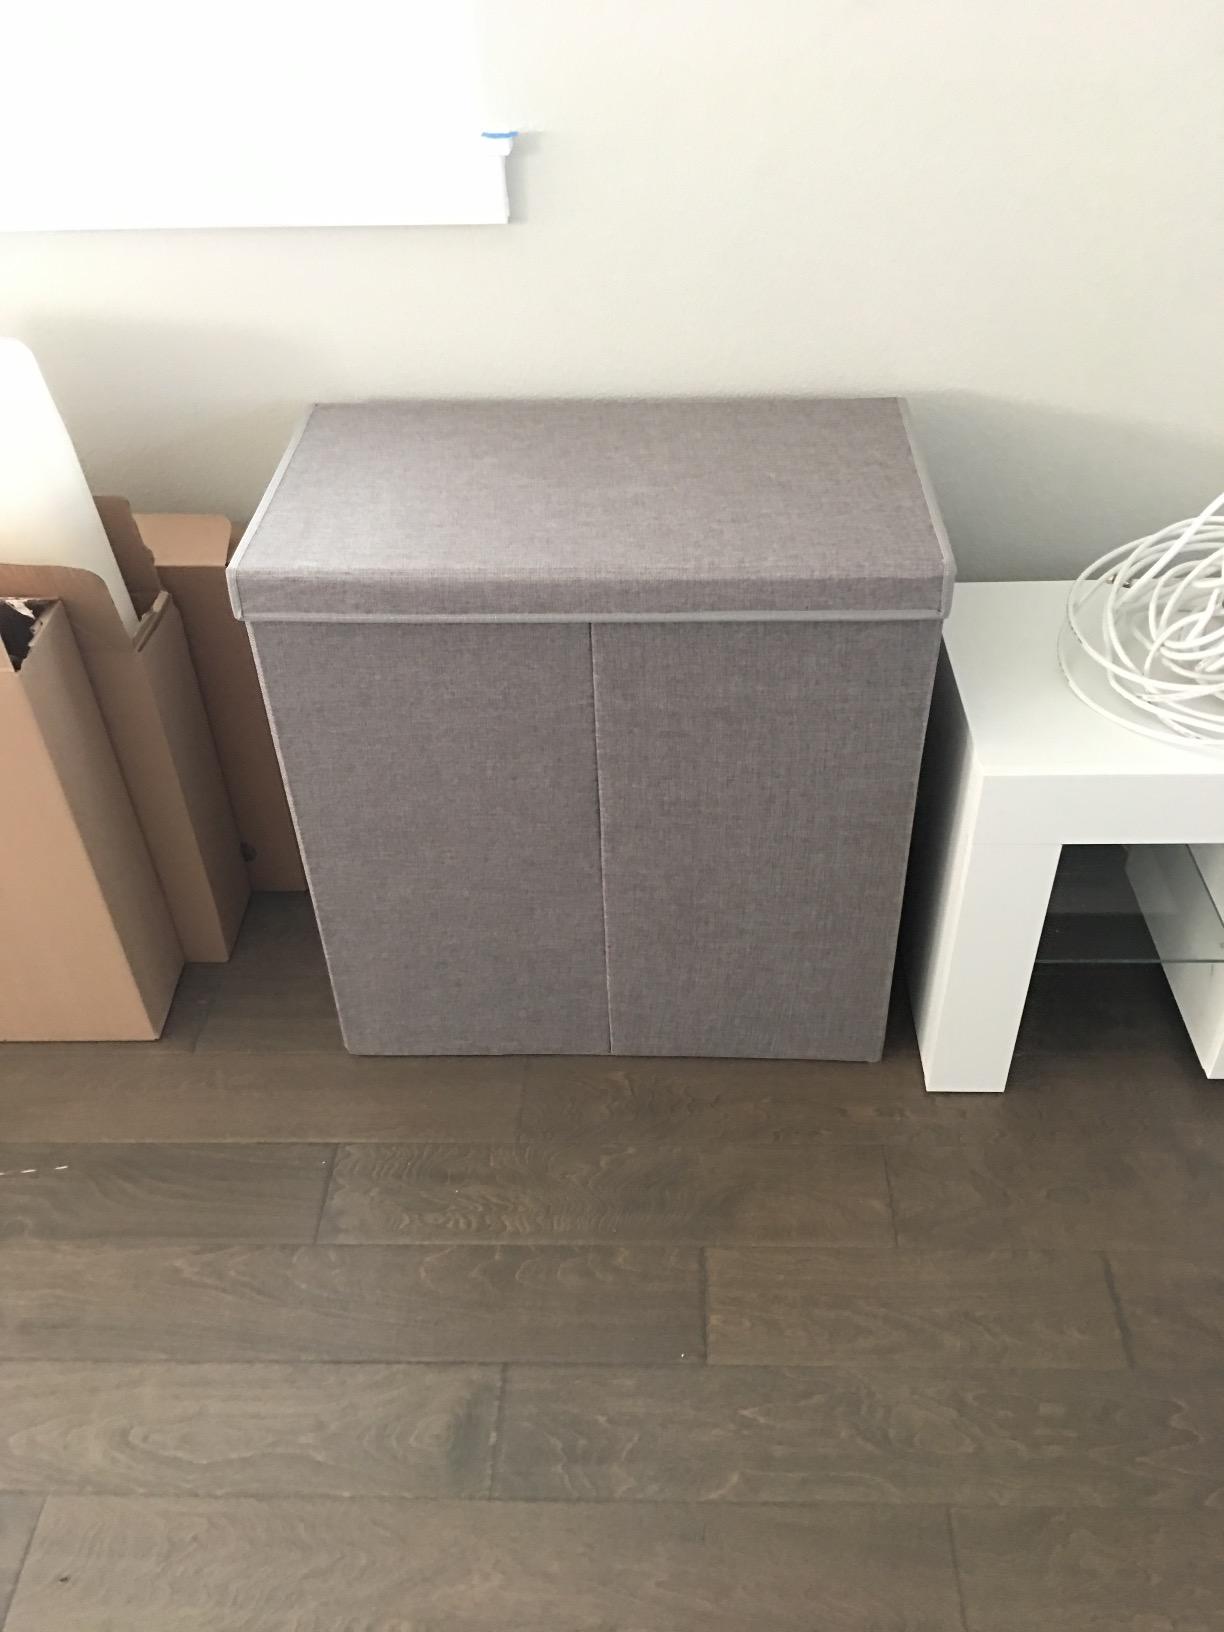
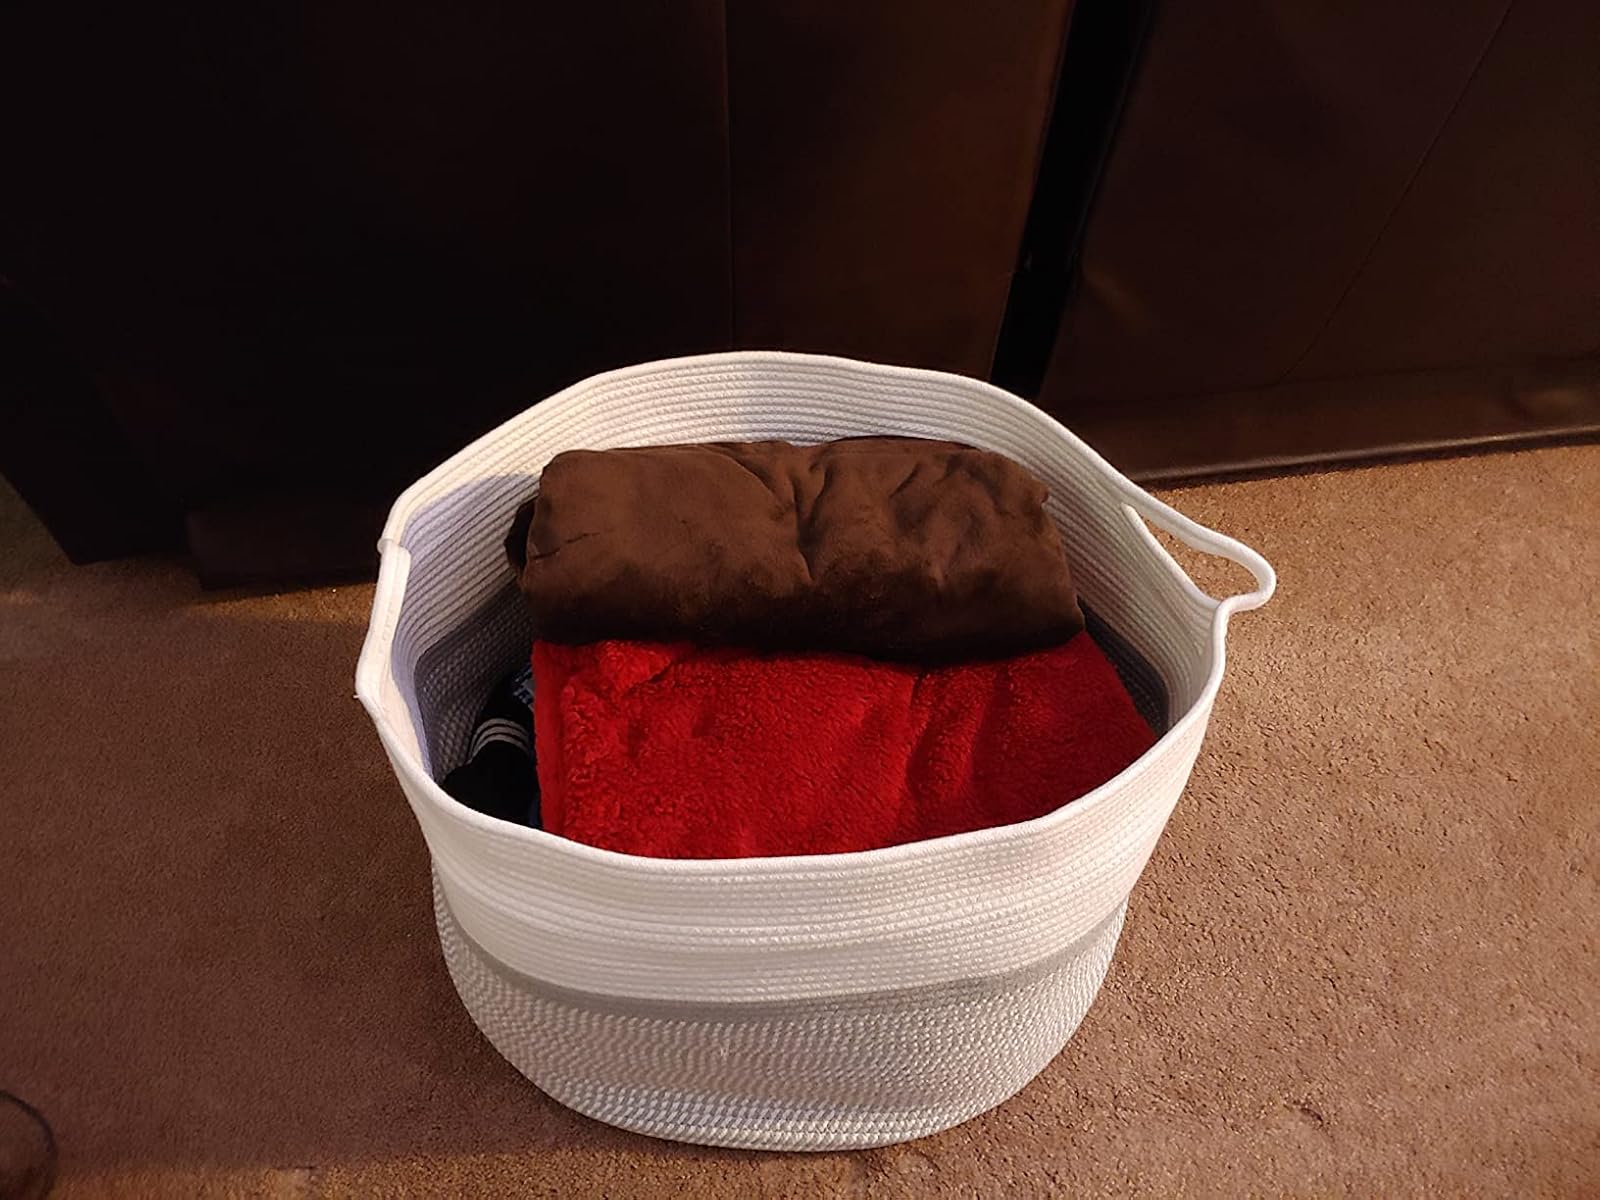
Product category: items_hamper
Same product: no